Heinrich von Wild

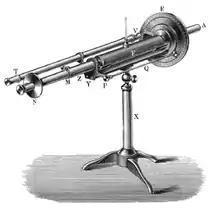
Wild's Polaristrobometer

He invented the polaristrobometer—a form of saccharimeter—a polarization photometer, a magnetic theodolite, and various new optical methods for comparing measures of length.